Des Plaines River Valley Bridge

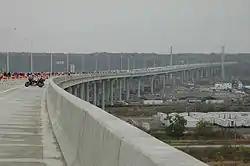
Des Plaines River Valley Bridge during Roll the Tollway ceremonies on November 11, 2007.

The Des Plaines River Valley Bridge is a post-tensioned concrete girder toll bridge in the northeastern portion of the U.S. state of Illinois. It carries Interstate 355 (I-355) over the Des Plaines River, the Chicago Sanitary and Ship Canal, the Illinois and Michigan Canal, several railroad lines, Bluff Road, New Avenue and a forest preserve. It is officially named the Veterans Memorial Bridge. There are title plaques on the square pillars at the north and south entrances to the bridge. The bridge is long.